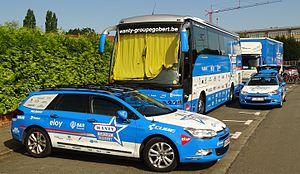
Reportage réalisé le mercredi 22 juillet à l'occasion du départ du Grand Prix Pino Cerami 2015 à Saint-Ghislain, Belgique.
L'équipe cycliste Circus-Wanty Gobert est une équipe cycliste belge créée en 2008. Elle est dirigée par Jean-François Bourlart et Lucien Van Impe. Elle court avec une licence UCI ProTeam depuis 2011.